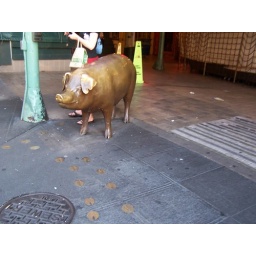
The golden pig in Pike's market